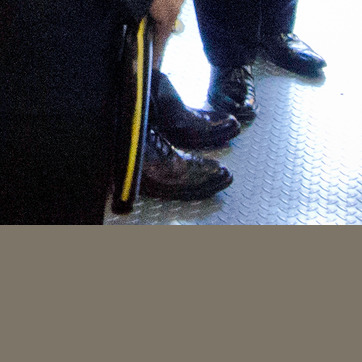
Material: leather